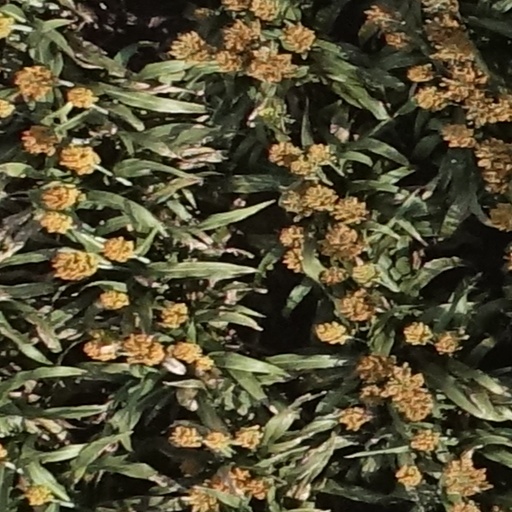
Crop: sorghum